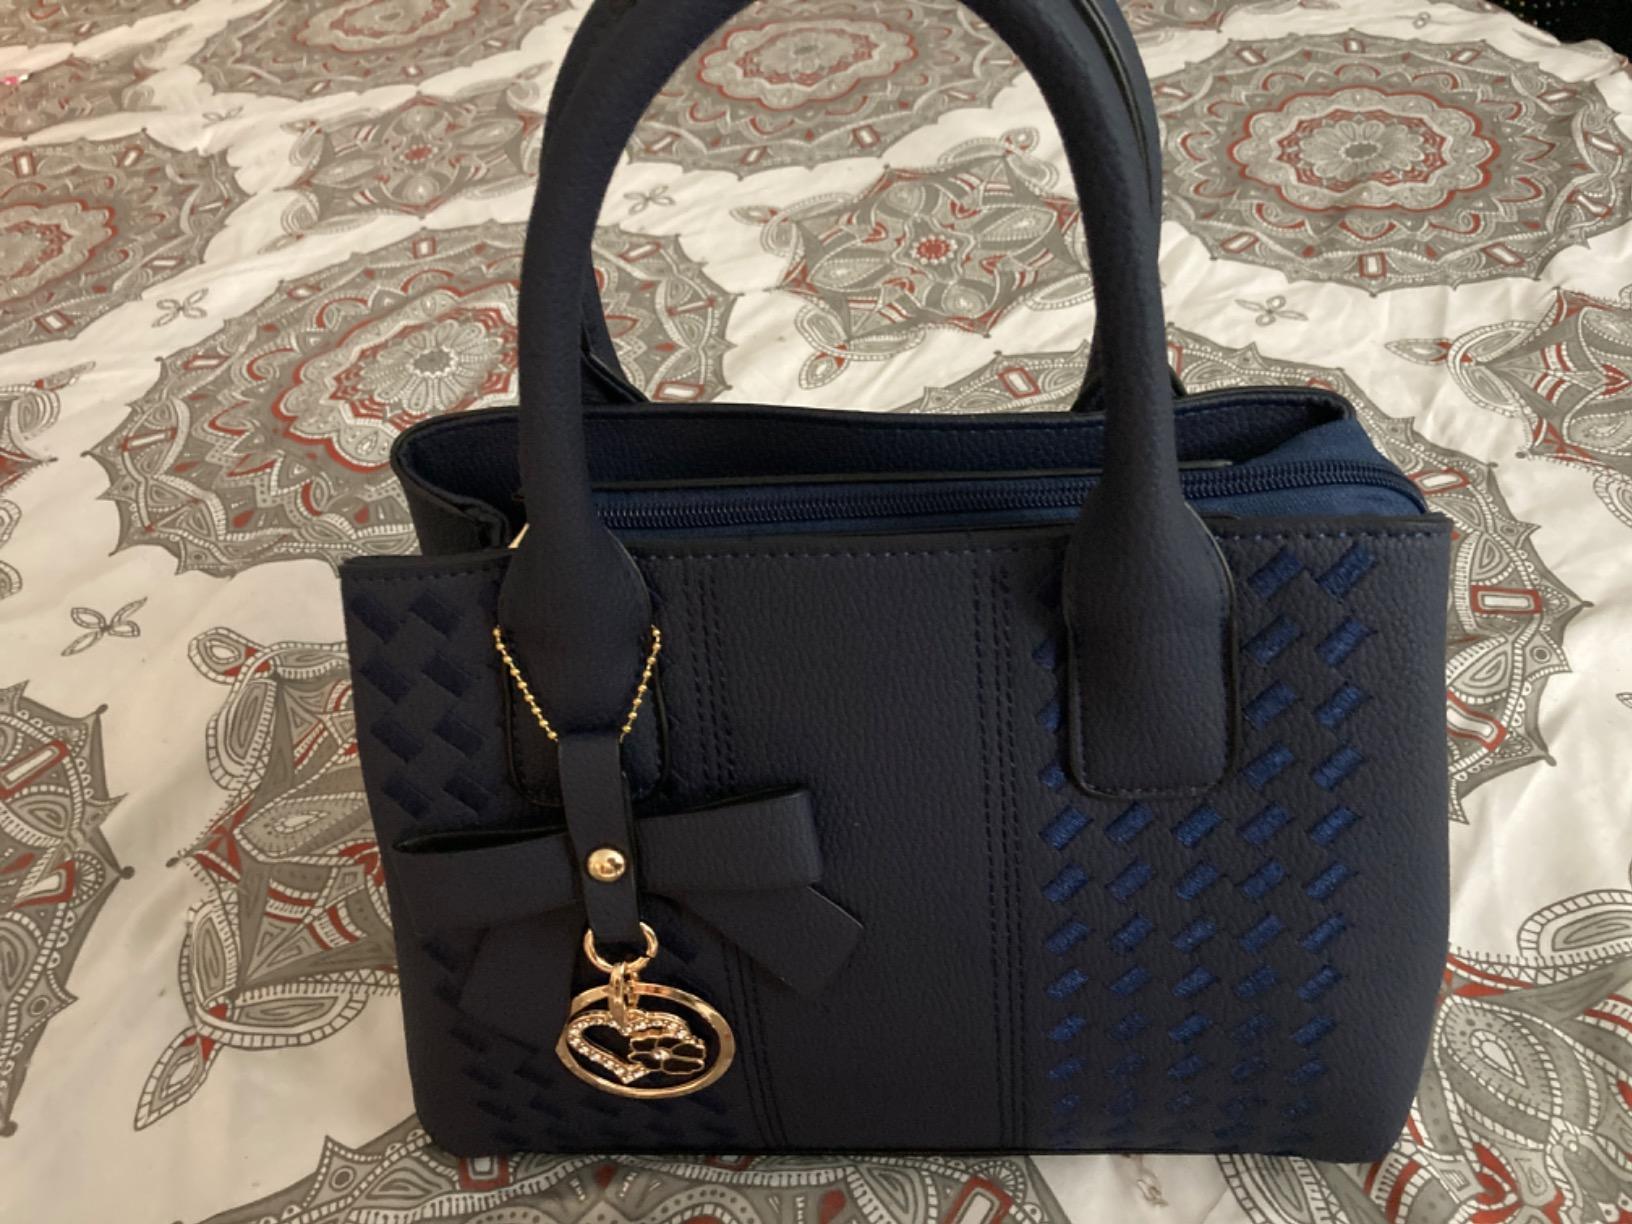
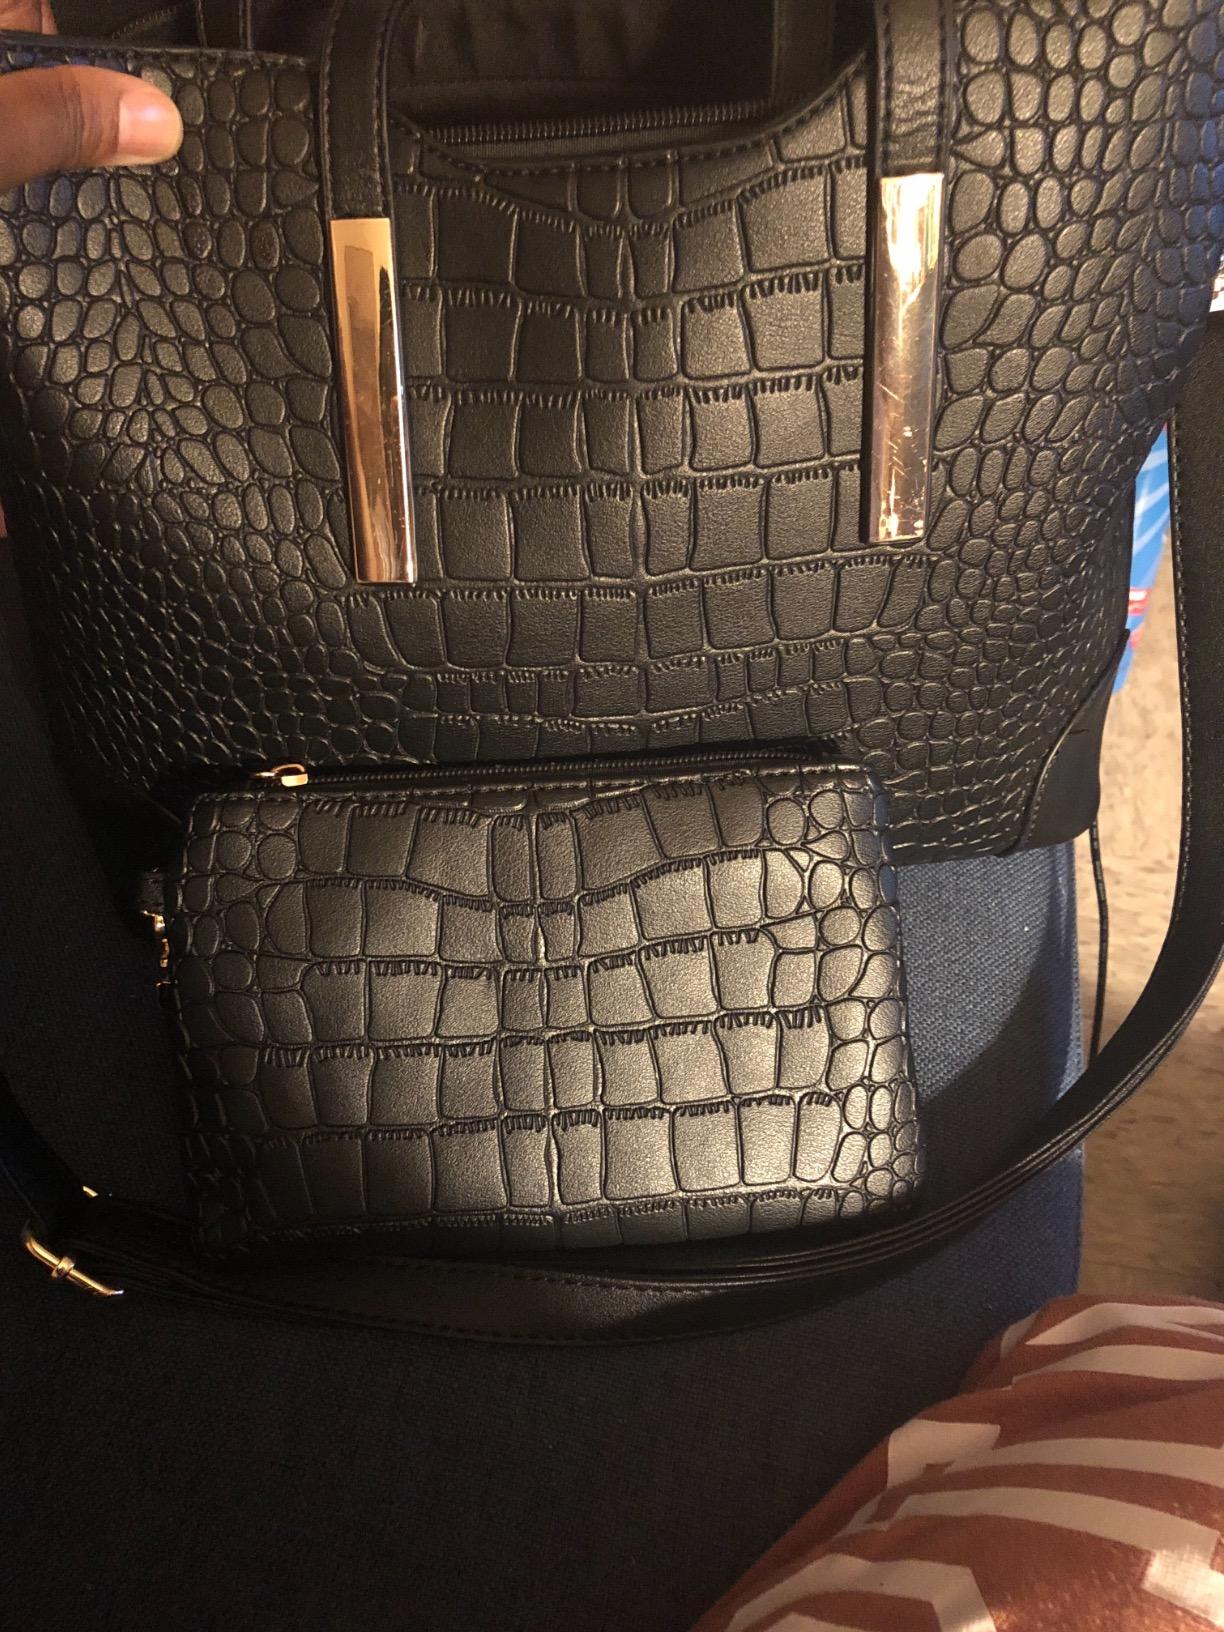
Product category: accessories_handbag
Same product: no